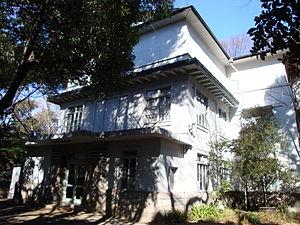
Le musée Eisei Bunko se trouve dans l'arrondissement de Bunkyō à Tokyo, au Japon. Ses collections comprennent des documents historiques ainsi que des objets et des œuvres d'art. Le musée est situé sur les anciennes terres du clan Hosokawa, près du jardin de Shin-Edogawa.
Cette liste présente les musées et les galeries d'art situés à Tokyo.